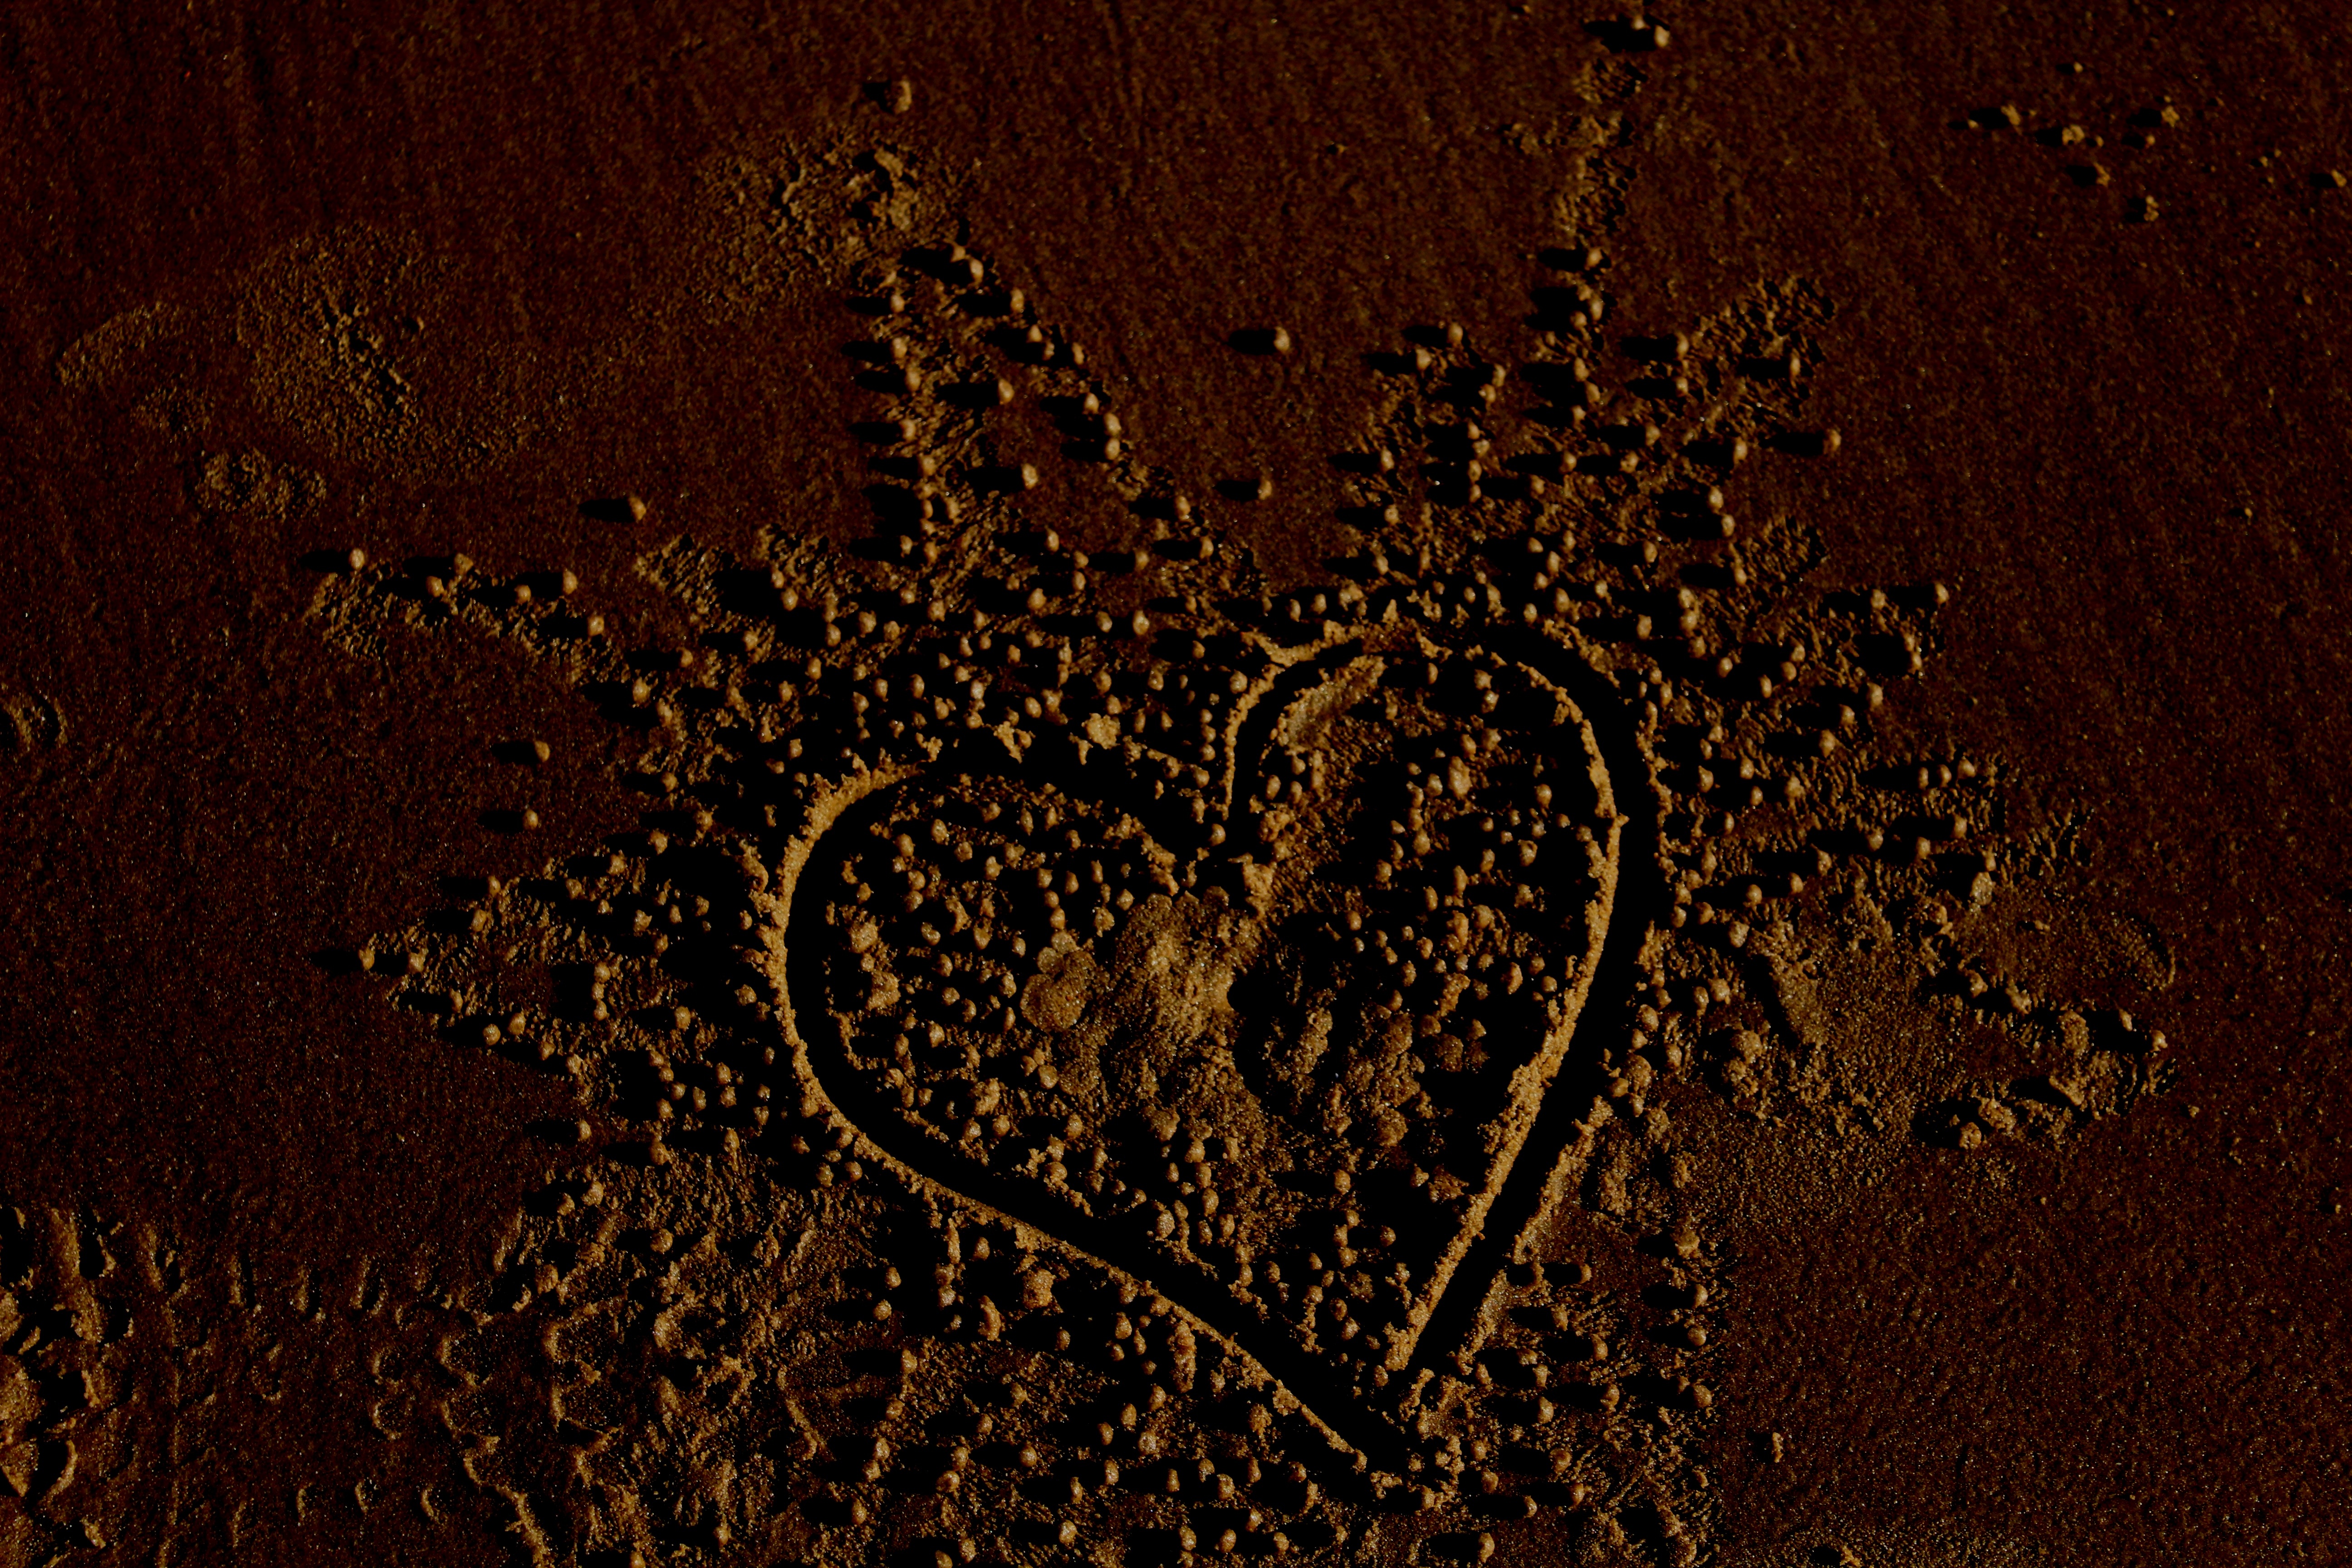
texture, pattern, brown, soil, darkness, design, screenshot, computer wallpaper, fractal art